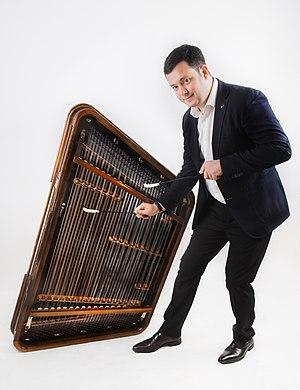
Un cymbaliste est un musicien qui joue du cymbalum.